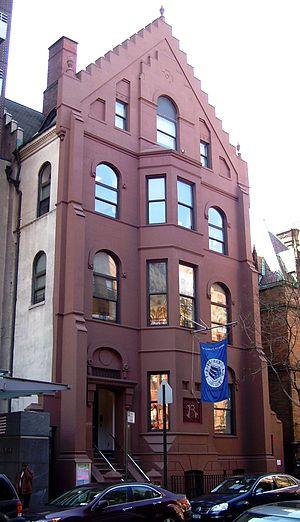
Yorkville est un quartier de l'arrondissement de Manhattan à New York, situé au sud-est d’Upper East Side, au bord de l’East River. Il est délimité par l’East River à l’est, la 96ᵉ Rue au nord, la 3ᵉ Avenue à l’ouest et la 72ᵉ rue au sud. Cependant, sa limite sud est sujette à débat. Certaines sources et les autochtones considèrent la 59ᵉ Rue comme la frontière sud, tandis que d’autres considèrent que c’est la 86ᵉ Rue. Ce qui est certain, c’est que les frontières de Yorkville ont changé au fil du temps. La partie occidentale a été appelée « Irishtown » tandis que la 86ᵉ Rue Est, qui constitue l’artère principale du quartier, a parfois reçu le nom de « German Broadway ».